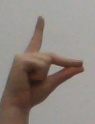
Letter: ta